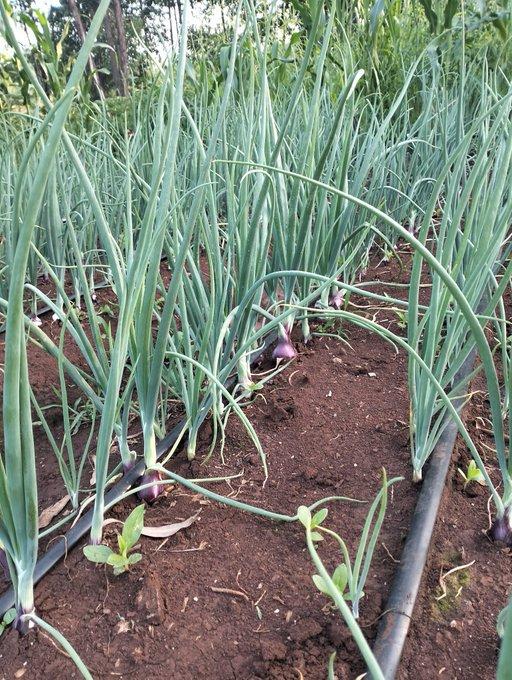
Eneo la shamba lenye miemea mingi ya kijani iliyopandwa kimistari, ya mazao ya vitunguu maji, na pia kuna mipira membamba meusi kwa ajili ya umwagiliaji. Na kilimo hiki ni kwa ajili ya biashara kwani mazao haya yakivunwa na kwenda kuuzwa sokoni, humpatia faida na kipato mkulima husika.